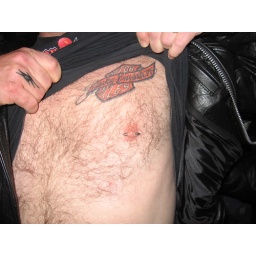
The Heaters rock Americade at Duffy's Tavern in Lake George, one of the country's biggest motorcycle rallies.